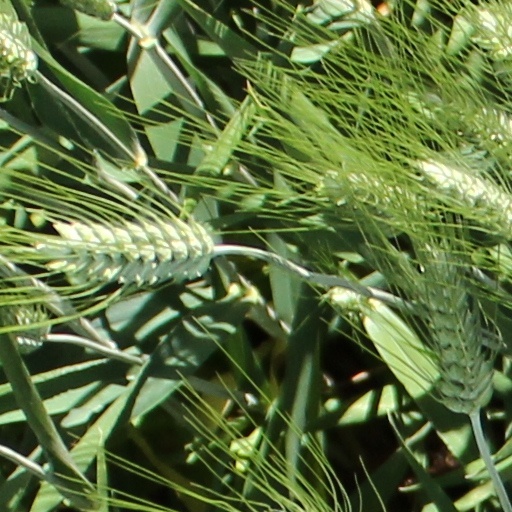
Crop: wheat